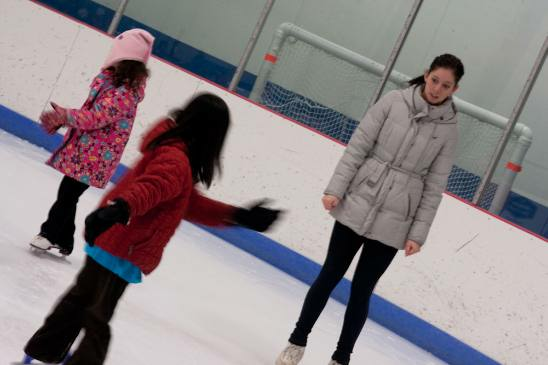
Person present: Yes